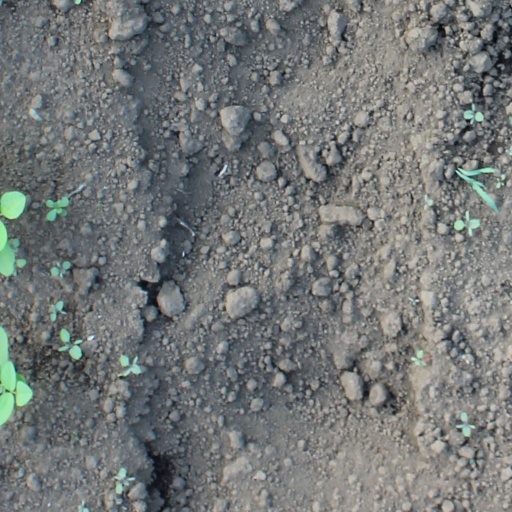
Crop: soybean